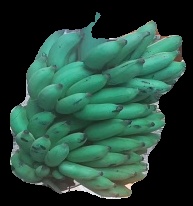
Variety: elakki-bale
Grade: grade2